Haunted Discoveries

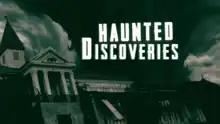
Title card used in season 1, depicting Bethlehem Academy

Haunted Discoveries is an American paranormal and documentary television series. It premiered in North America on October 6, 2023, on T+E as part of the Canadian network's "Creep Week" Halloween programming.